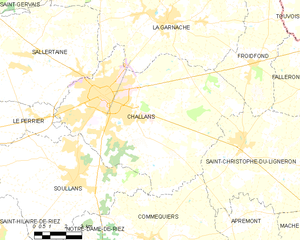
Carte des communes françaises Challans